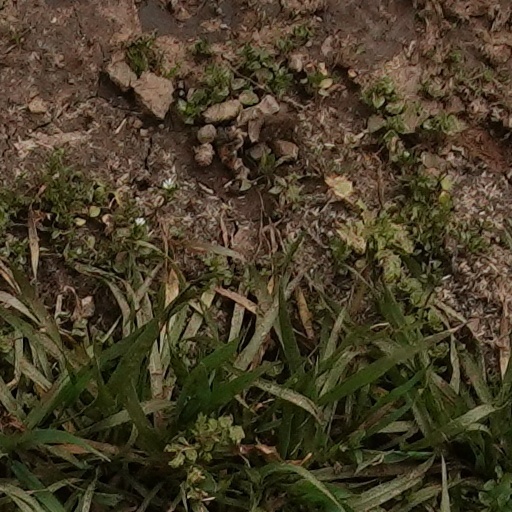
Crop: wheat